Robert Ogle (MP)

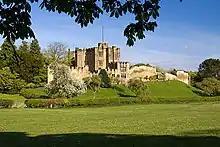
Bothal castle, Northumberland

His career began with his appointment for life in 1403 by Walter Skirlaw, Bishop of Durham to several offices (Constable of Norham castle, steward, sheriff, escheator and chief justice) in the bishop's liberty of Norhamshire and Islandshire. Knighted in 1410, he was sent by the king on a number of missions to Scotland as a diplomatic envoy.